Dungavel Immigration Removal Centre

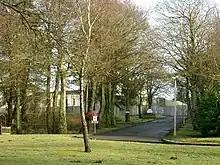
Dungavel, 2006

Dungavel opened as an immigrant detention centre in 2001. Under the management of operator Mitie Care and Custody the facility was expanded in 2013 to 249 detainees, men and women, in "four main residential units". This was GEO Group's only prison in the United Kingdom before being taken over by Mitie Care and Custody in 2022.